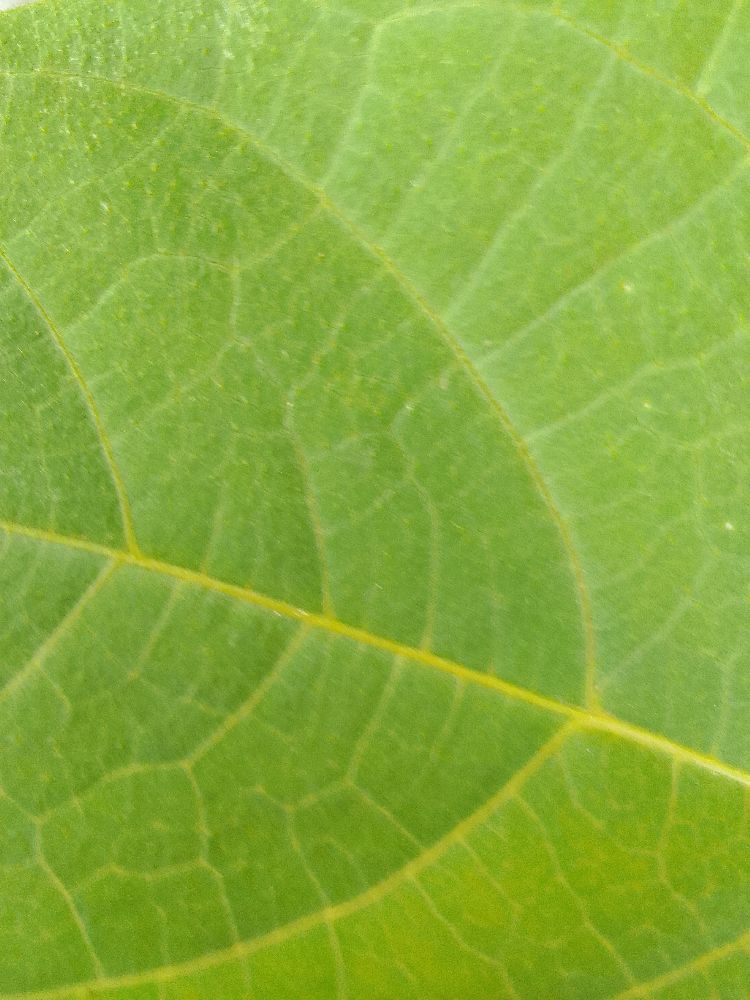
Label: healthy